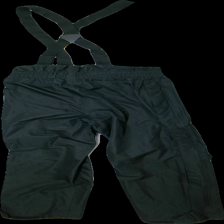
View: back
Type: Winter trousers
Category: Unisex
Brand: Missing
Colors: Black
Material: 100% polyester
Cut: None
Size: M
Season: Winter
Damage: straps have been worn out and stretched
Price range: 50-100
Recommended usage: Reuse